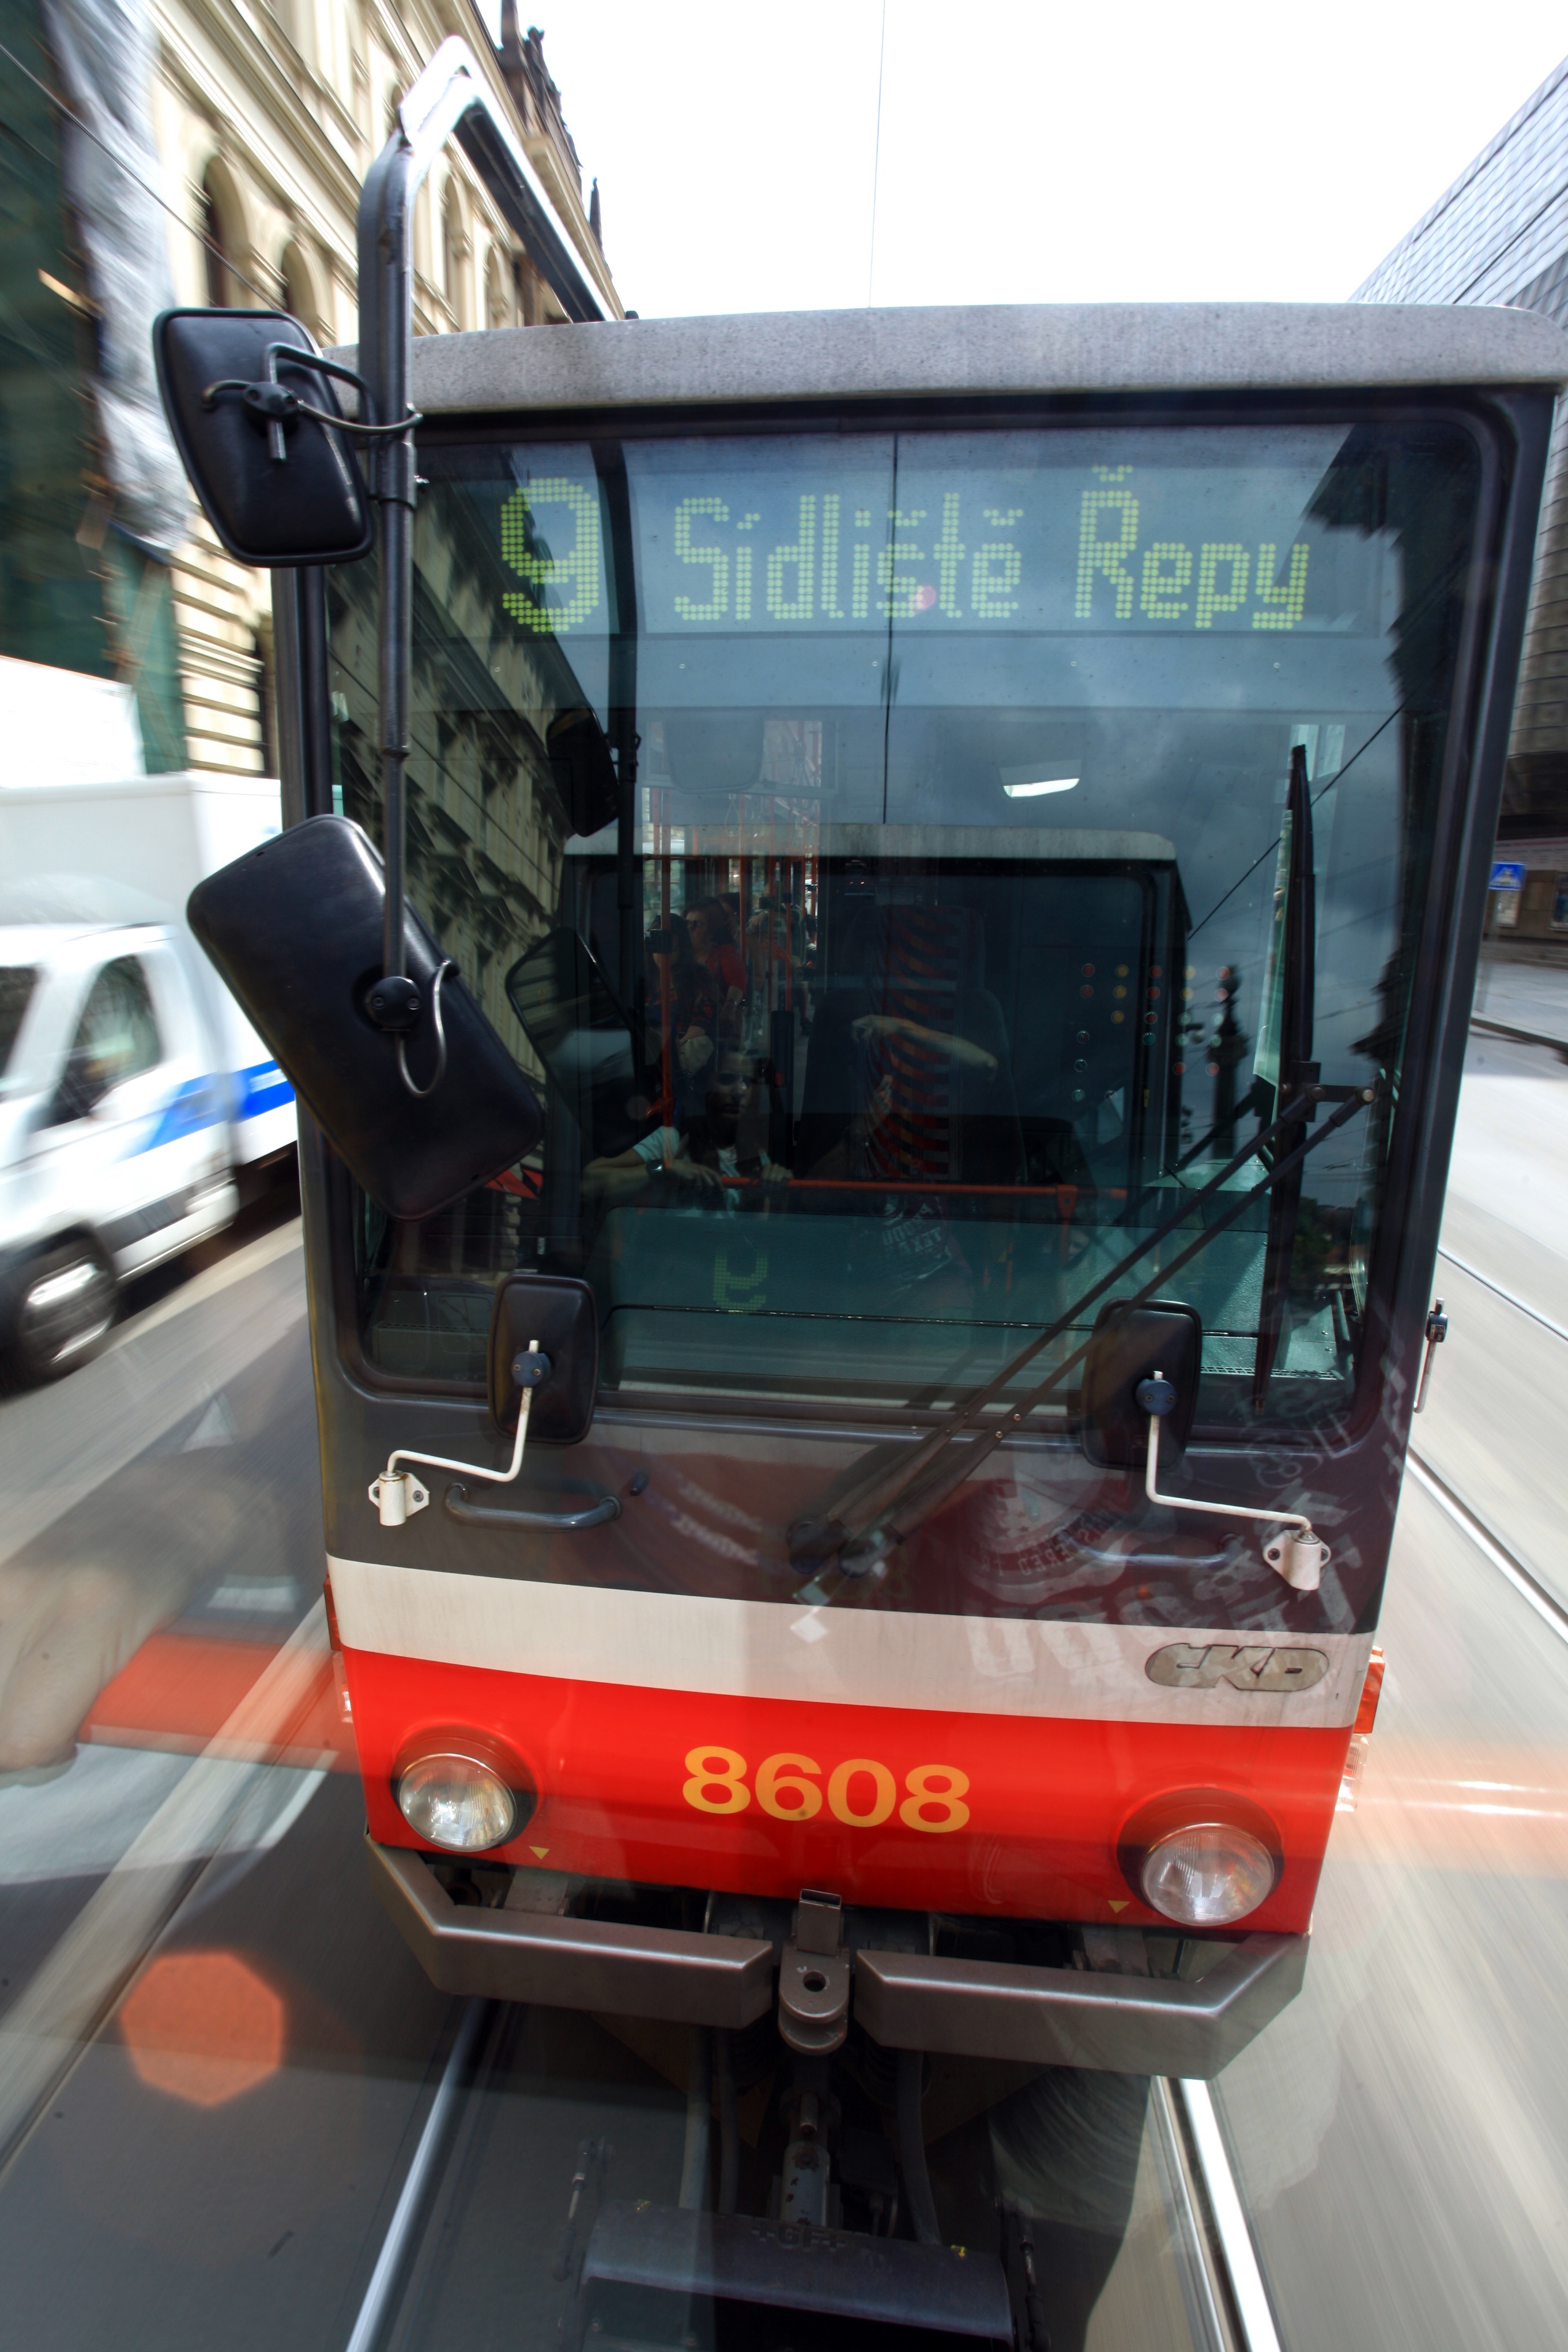
railway, car, train, travel, tram, transport, red, vehicle, prague, public transport, travelers, land vehicle, light commercial vehicle